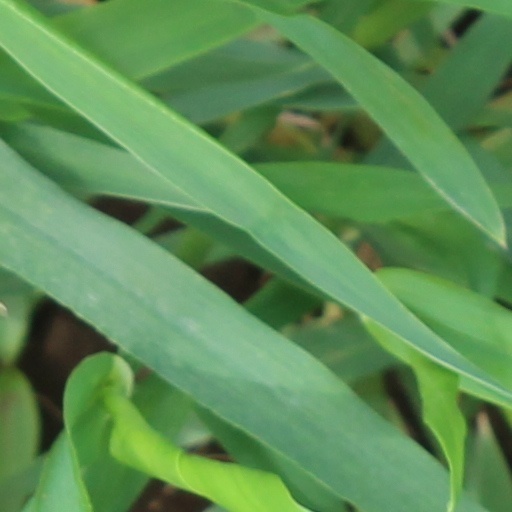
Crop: wheat